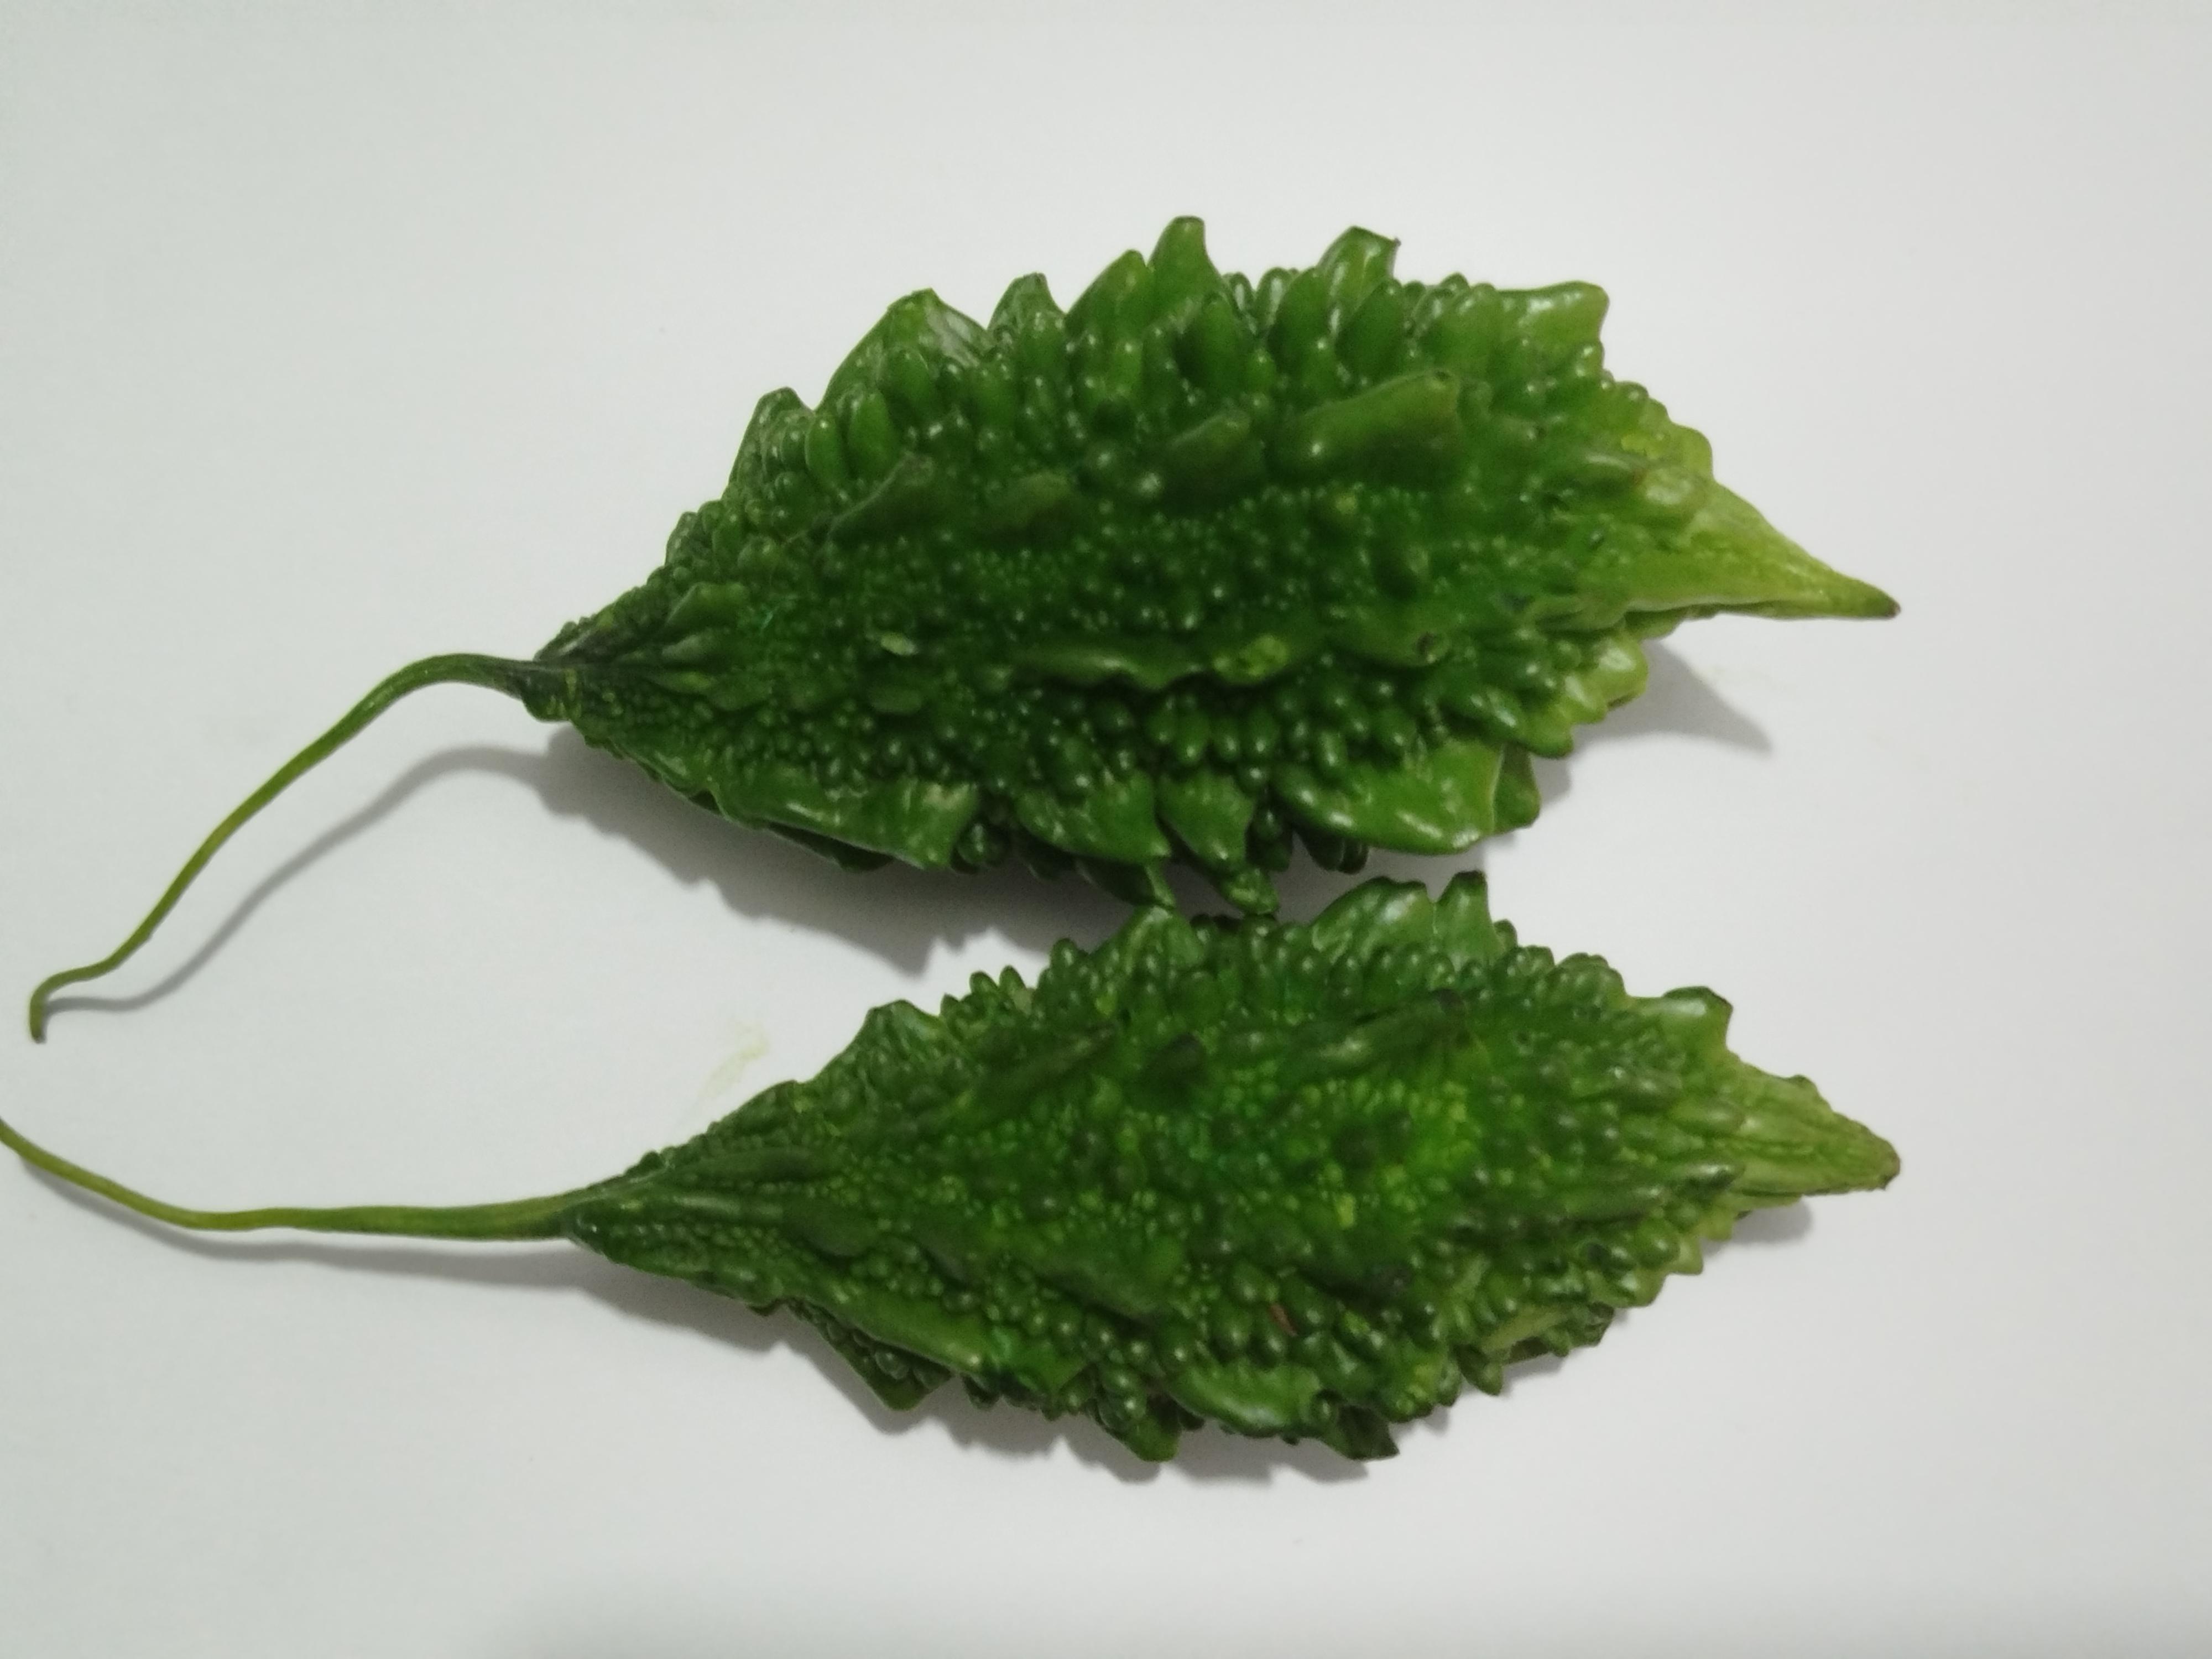
Label: Bitter melon